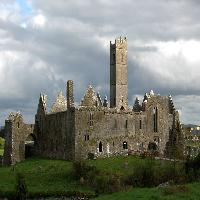
Weather: cloudy or overcast